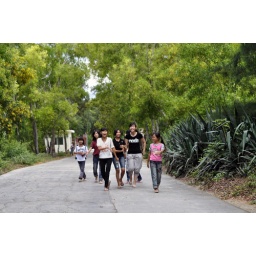
Happy girls walking along road on West Island near Sanya.